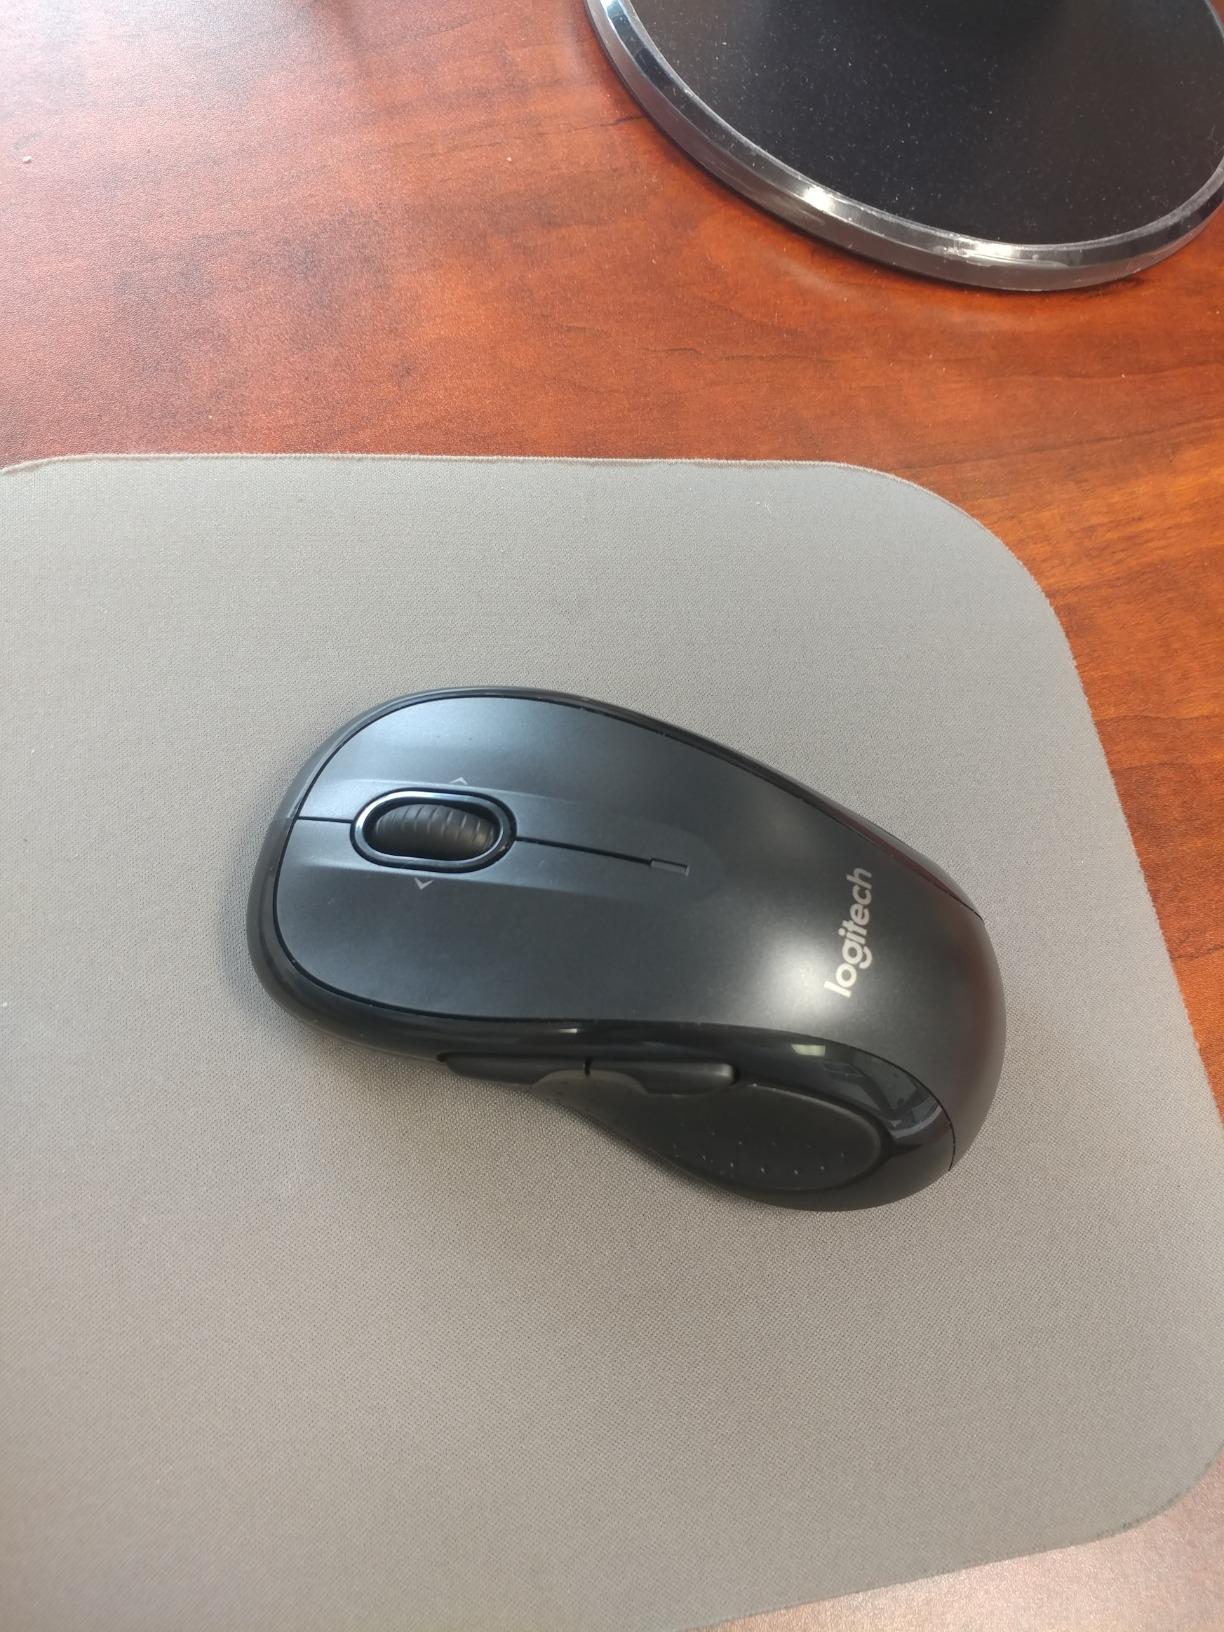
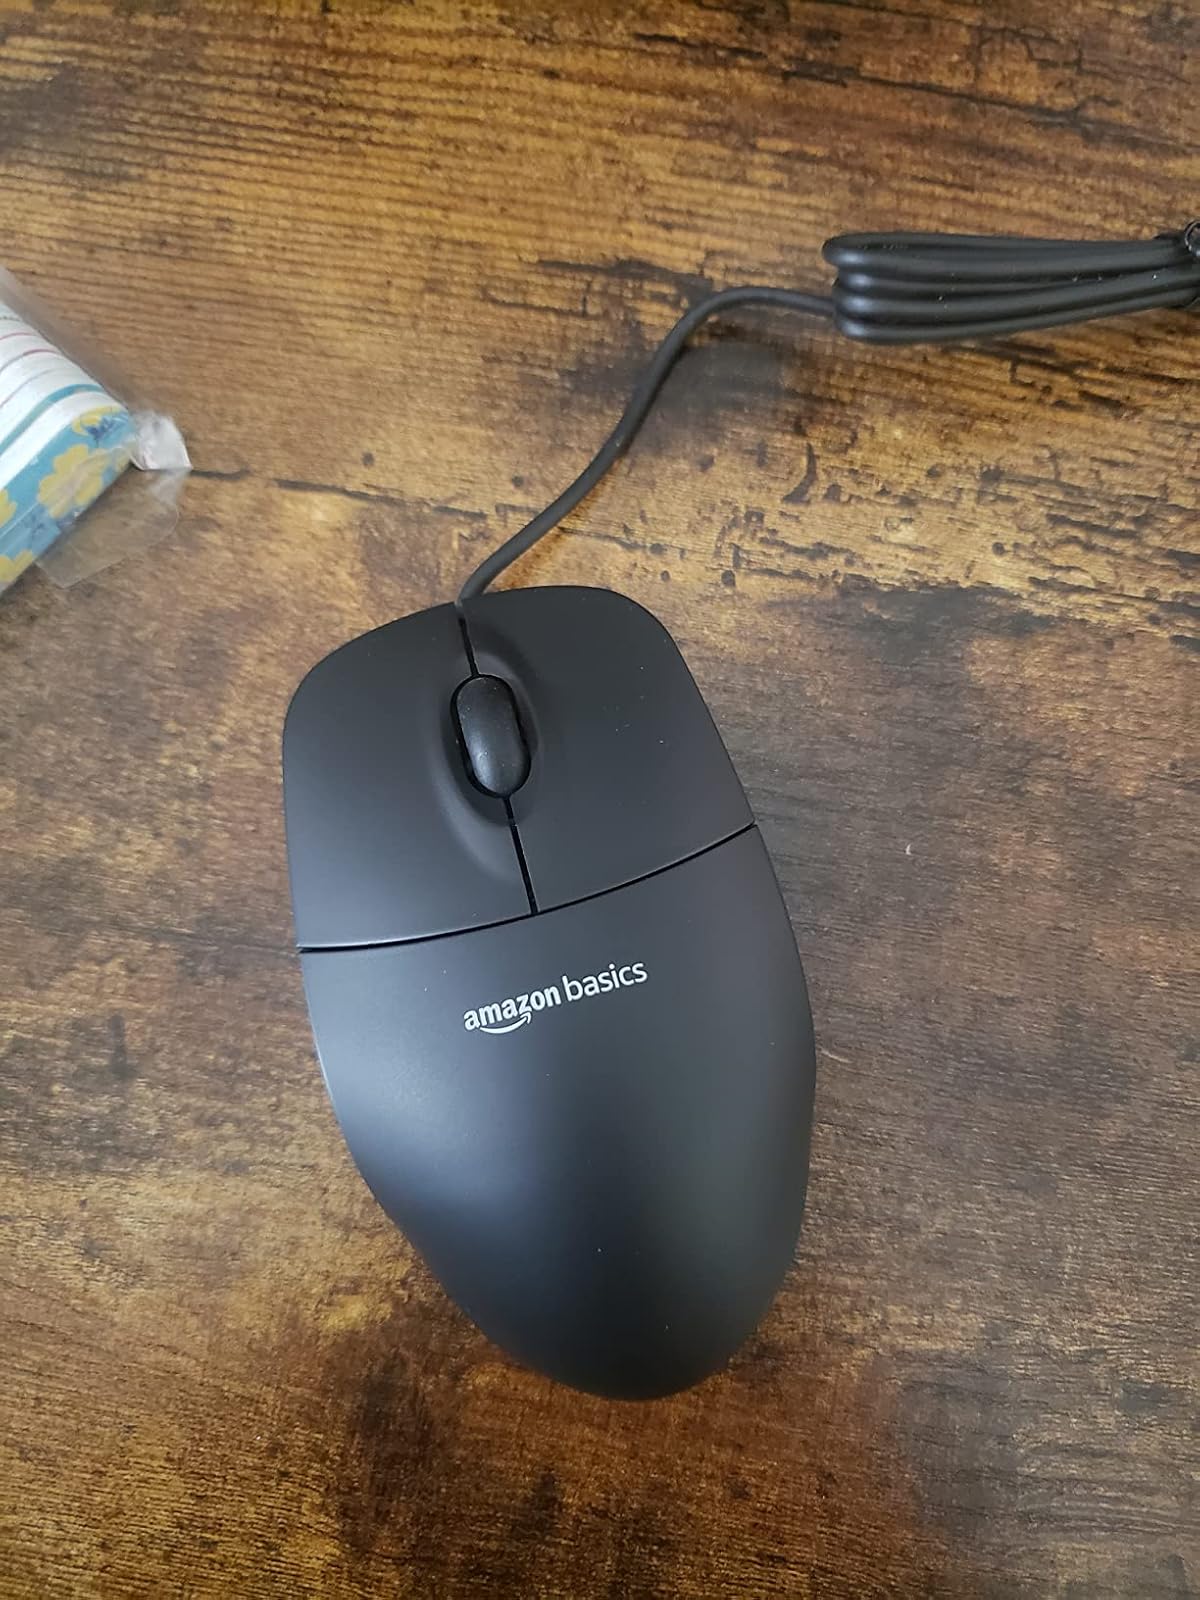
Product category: mouse
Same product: no